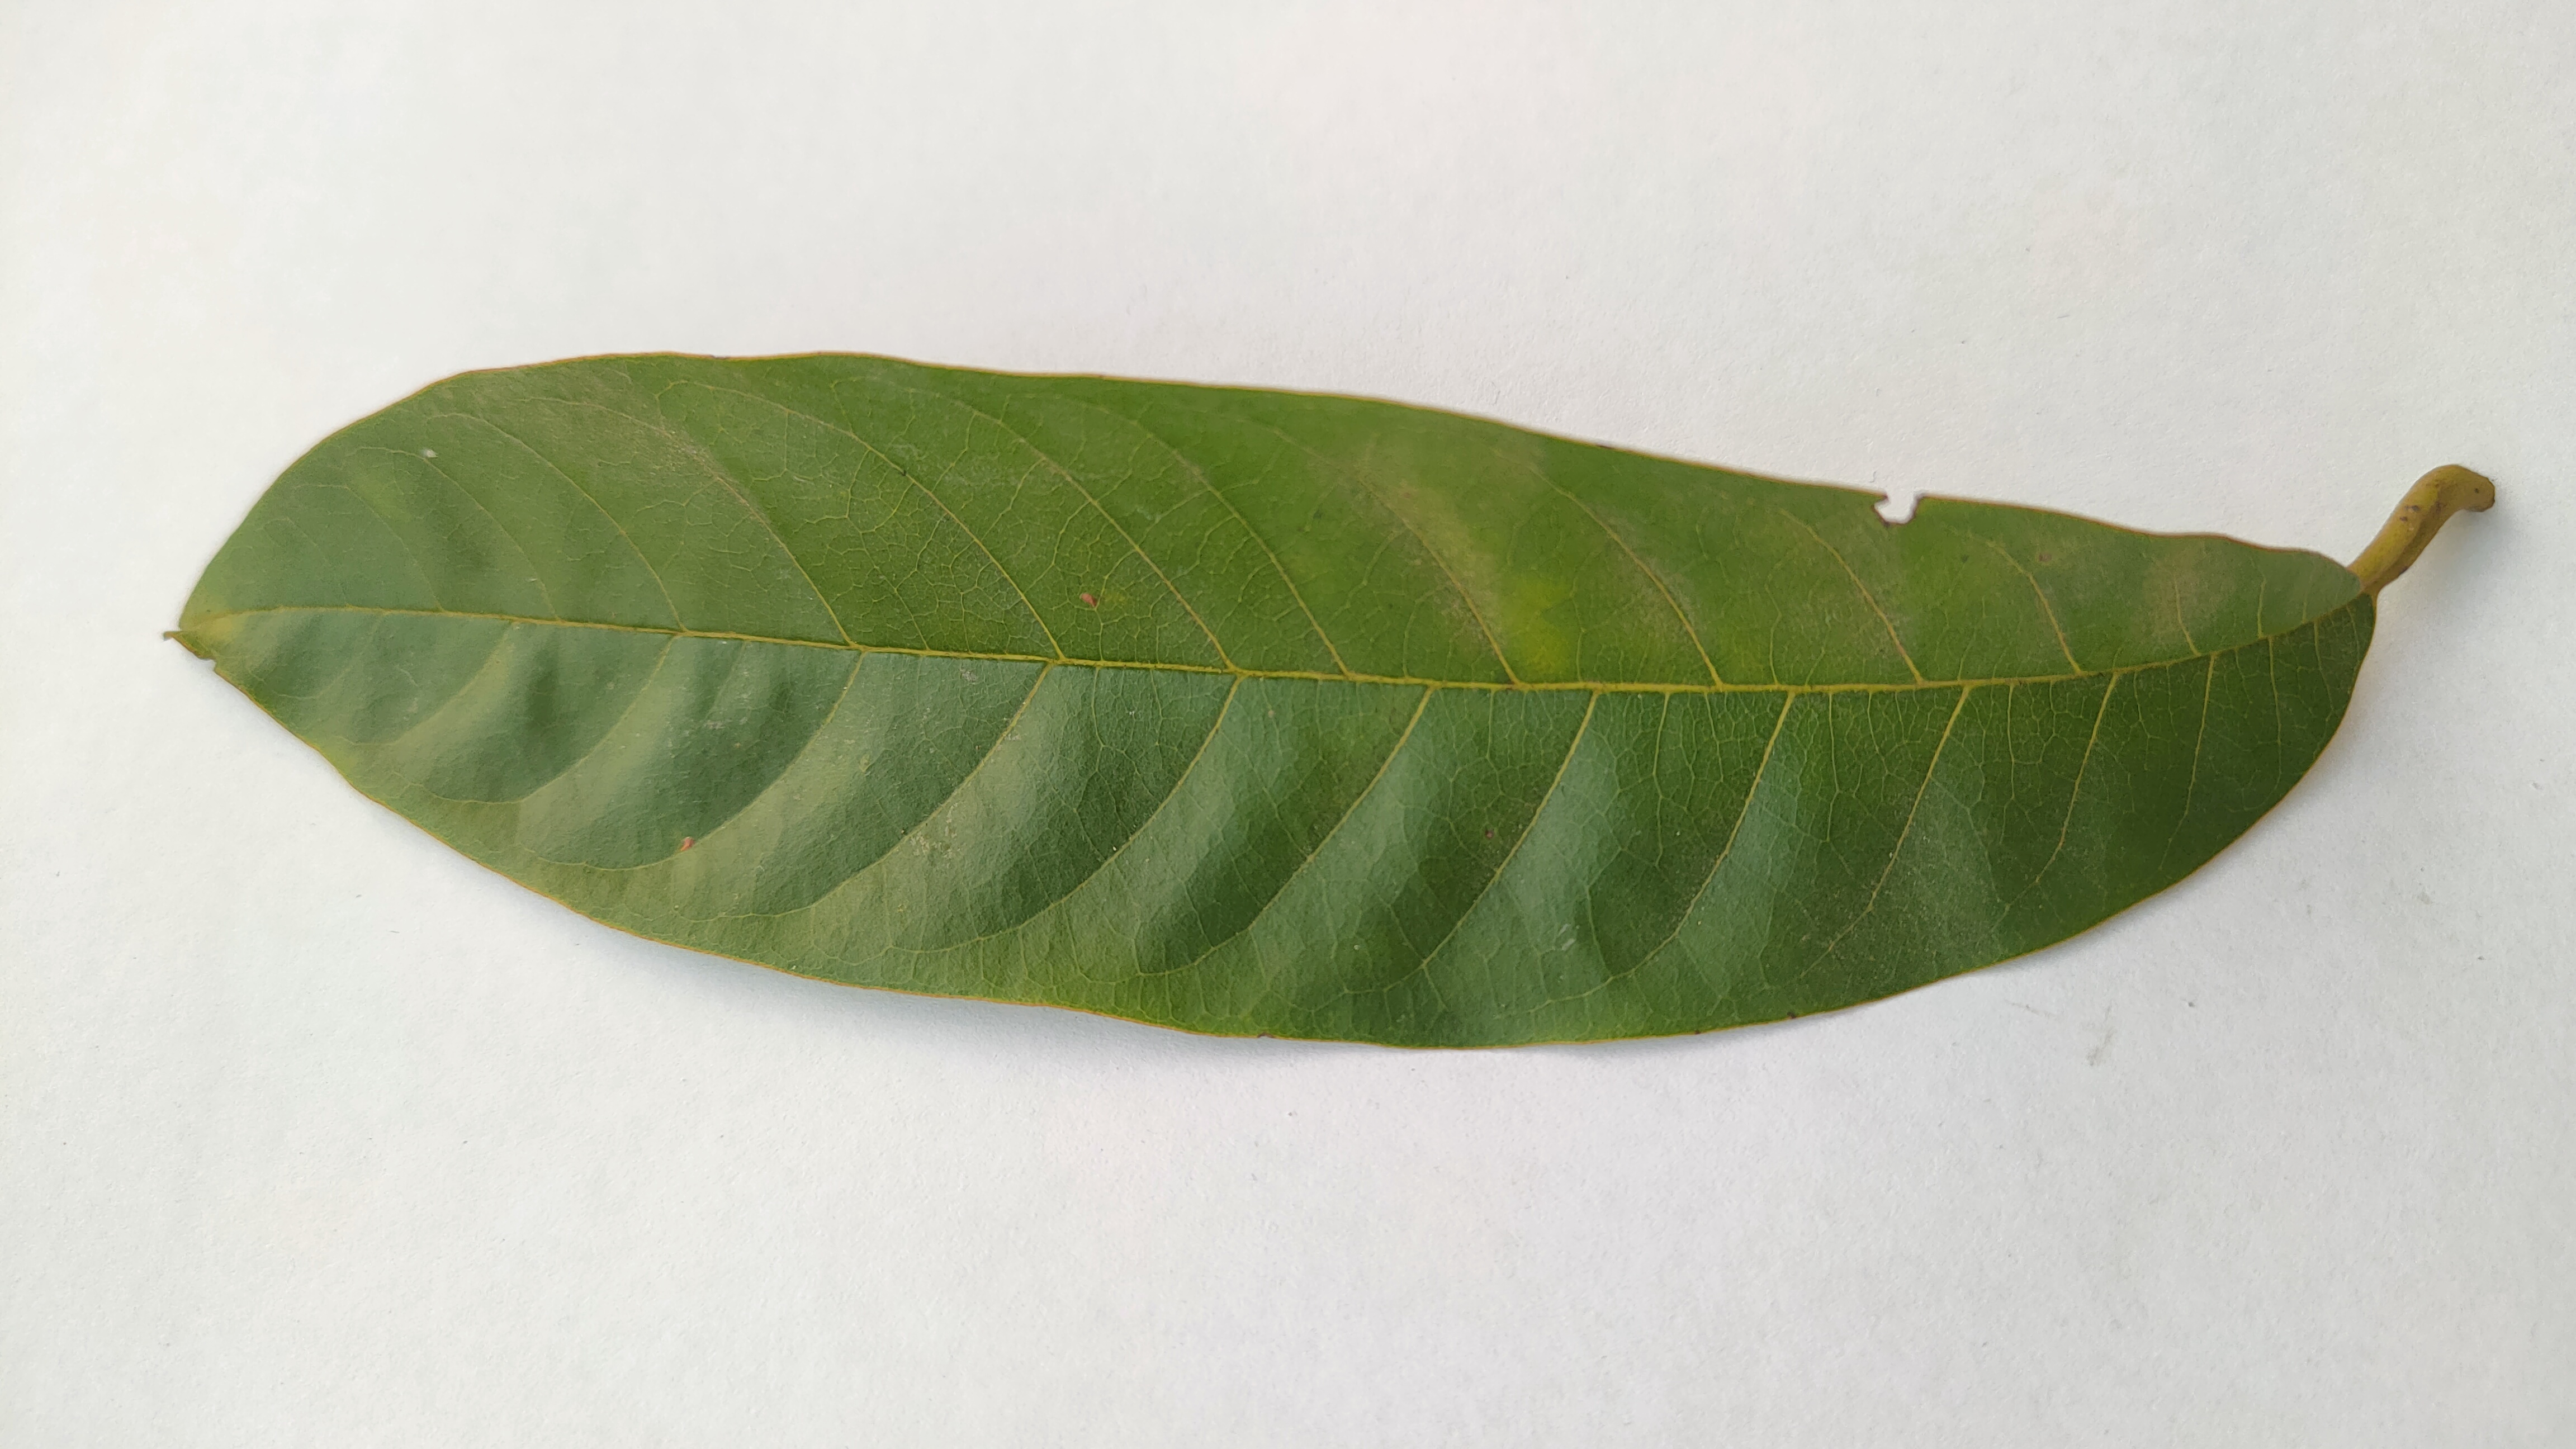
Leaf variety: Custard Apple